List of Stadium Super Trucks tracks

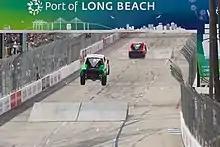
Stadium Super Trucks at the Grand Prix of Long Beach, which has hosted the series since the first season in 2013

The following is a list of tracks that have hosted a Stadium Super Trucks race weekend.